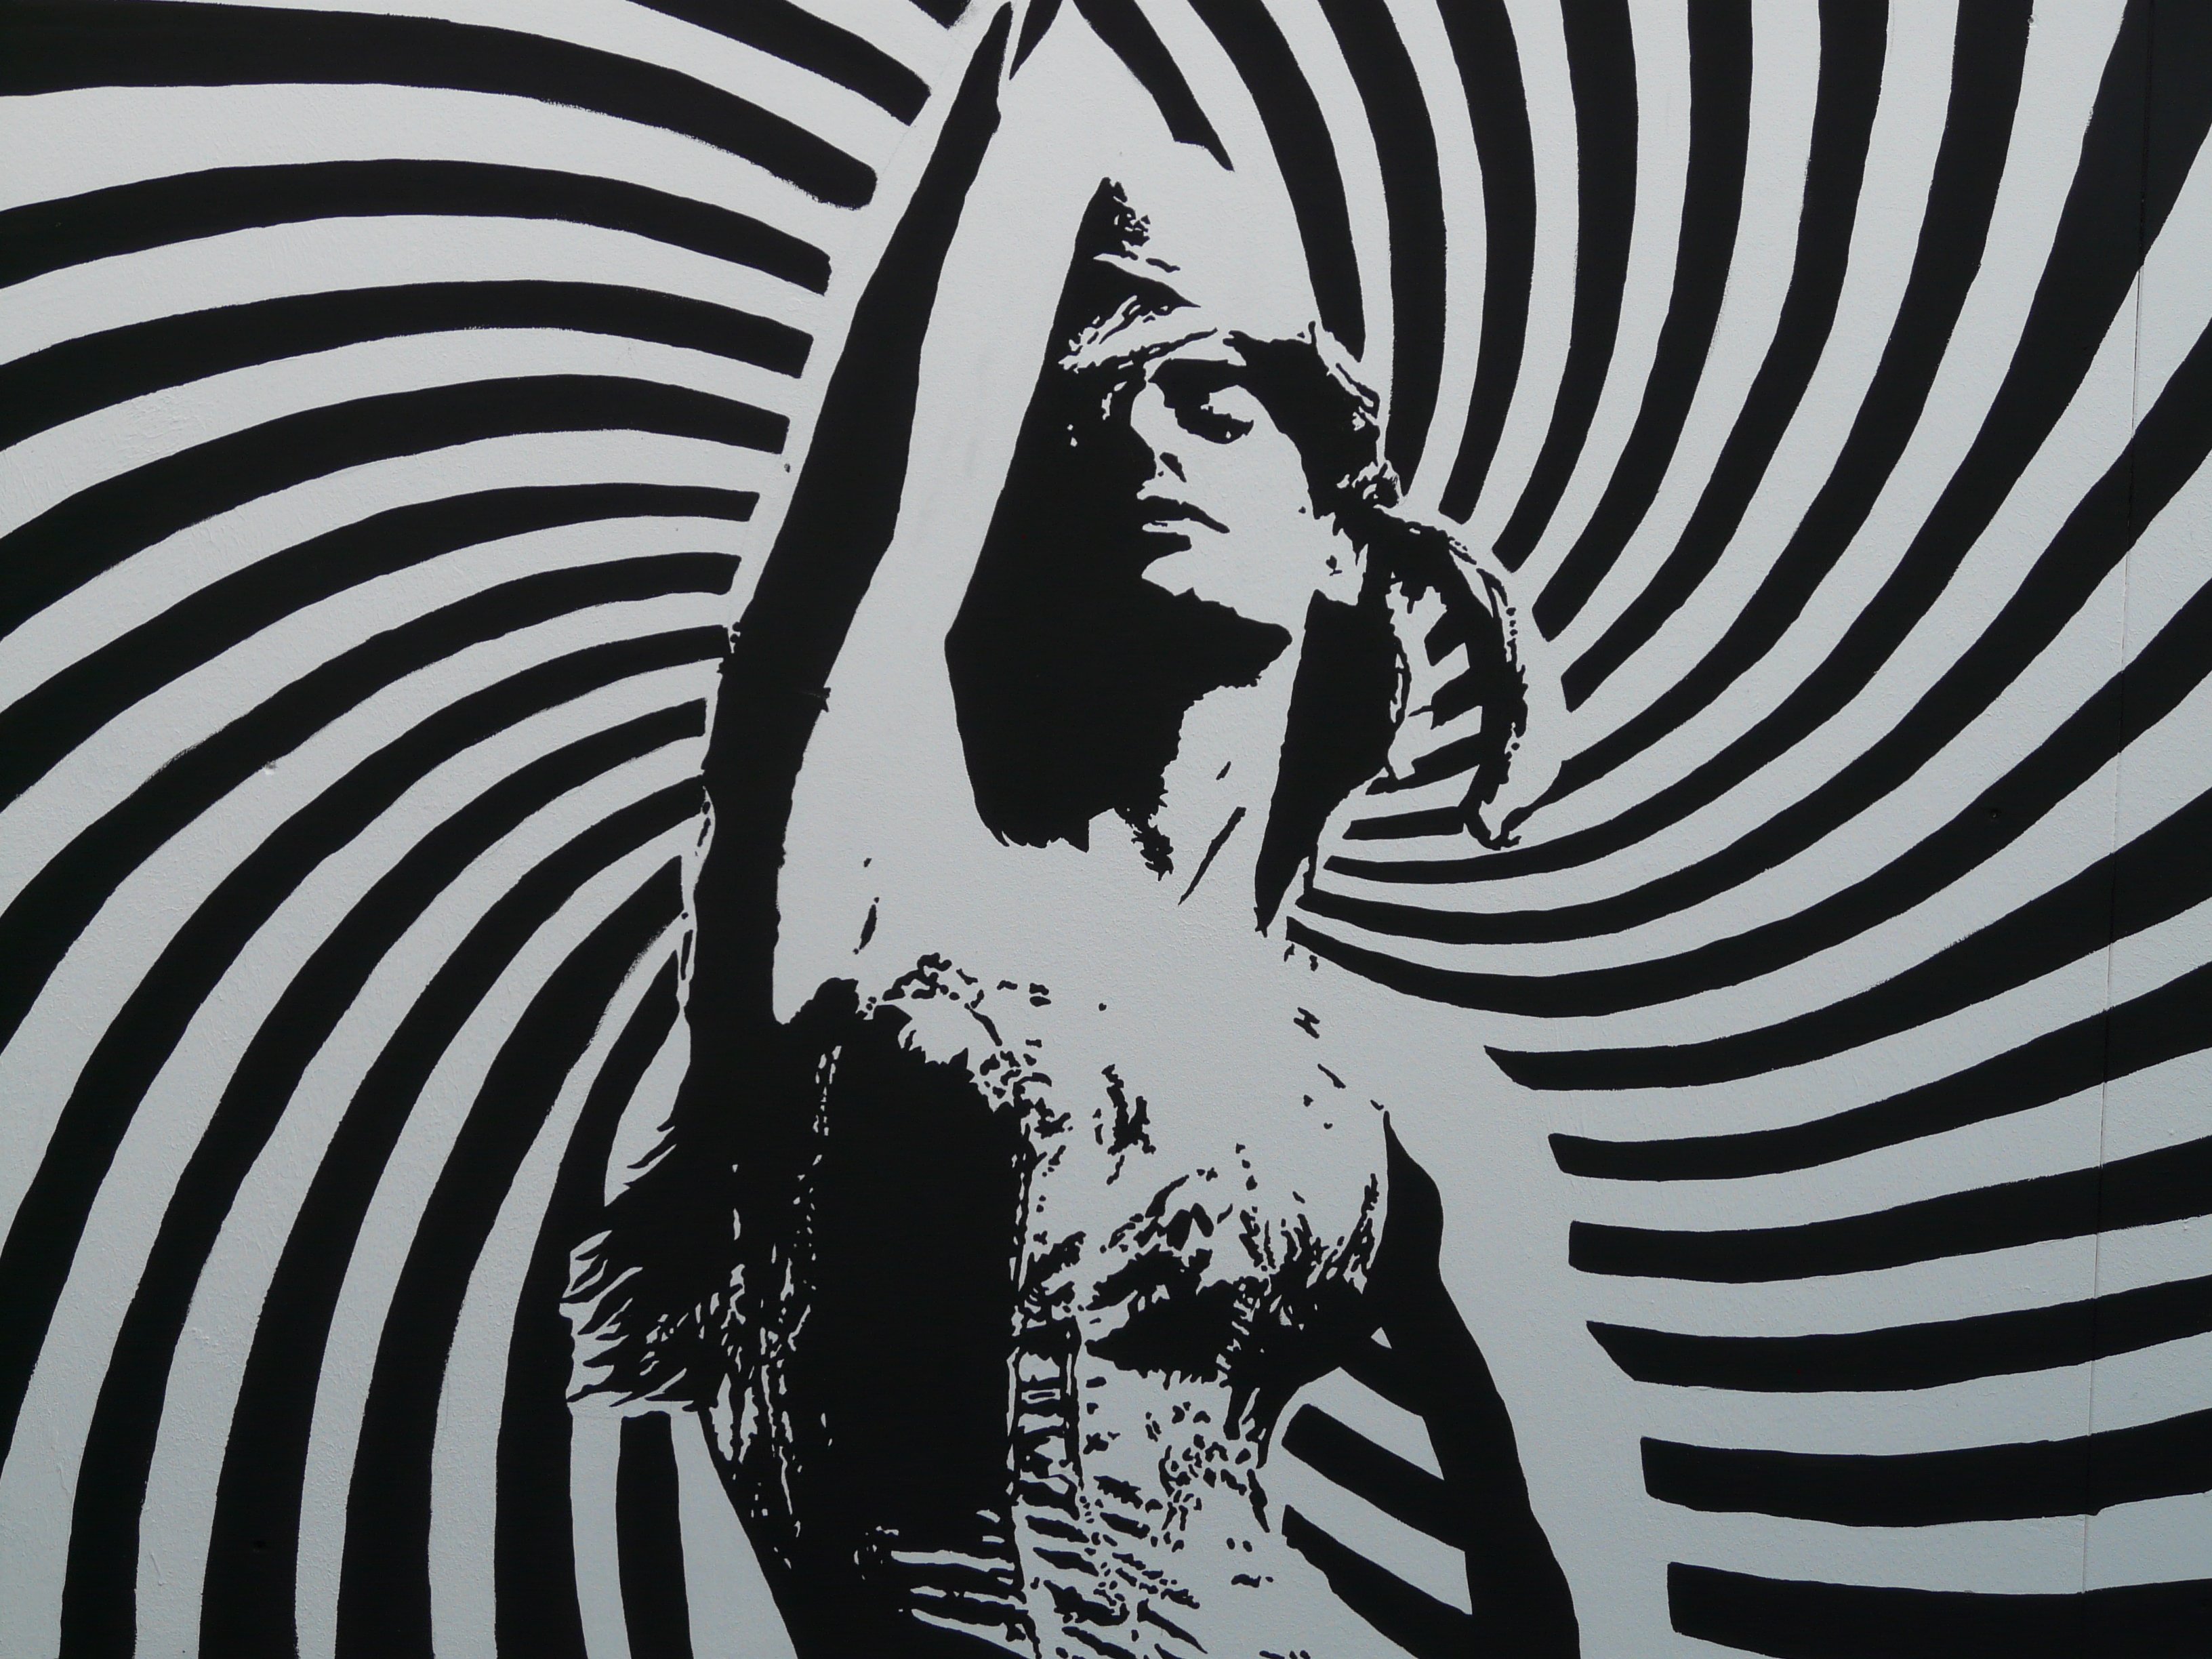
person, black and white, woman, white, spiral, line, show, black, monochrome, zebra, art, sketch, drawing, illustration, stripes, symmetry, image, occurs, monochrome photography, diva, horse like mammal